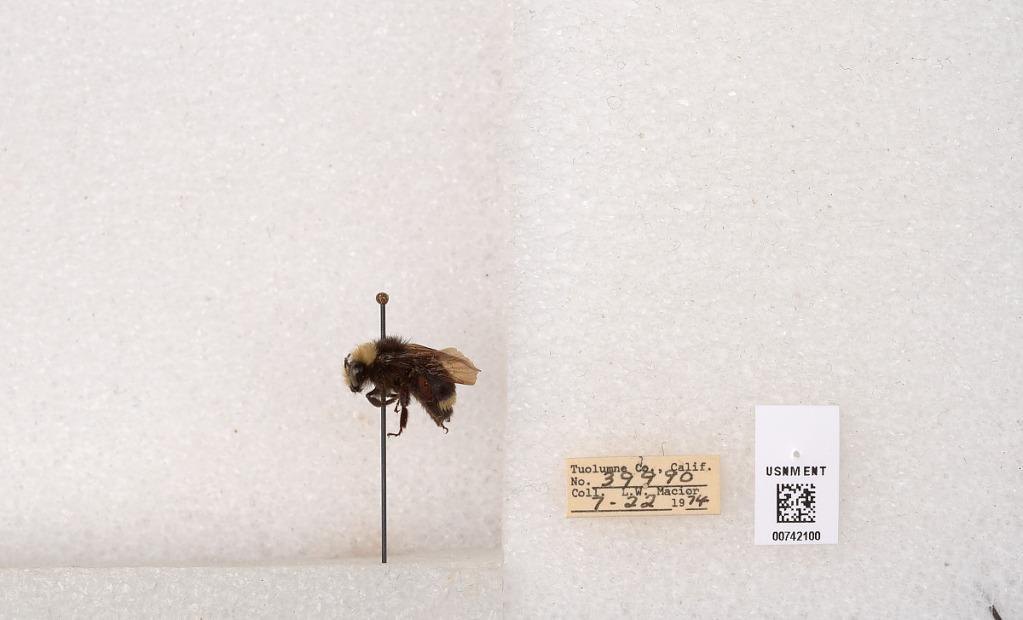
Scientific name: Bombus (Pyrobombus) vosnesenskii Radoszkowski
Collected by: L. Macior
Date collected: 1974-7-22
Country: United States
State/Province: California
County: Tuolumne
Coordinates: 37.9712, -120.228